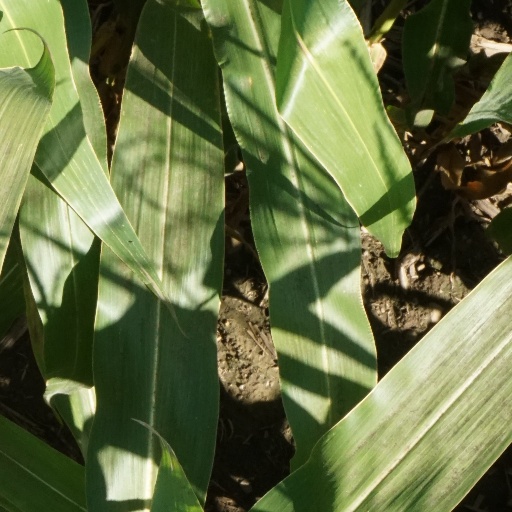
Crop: maize; corn